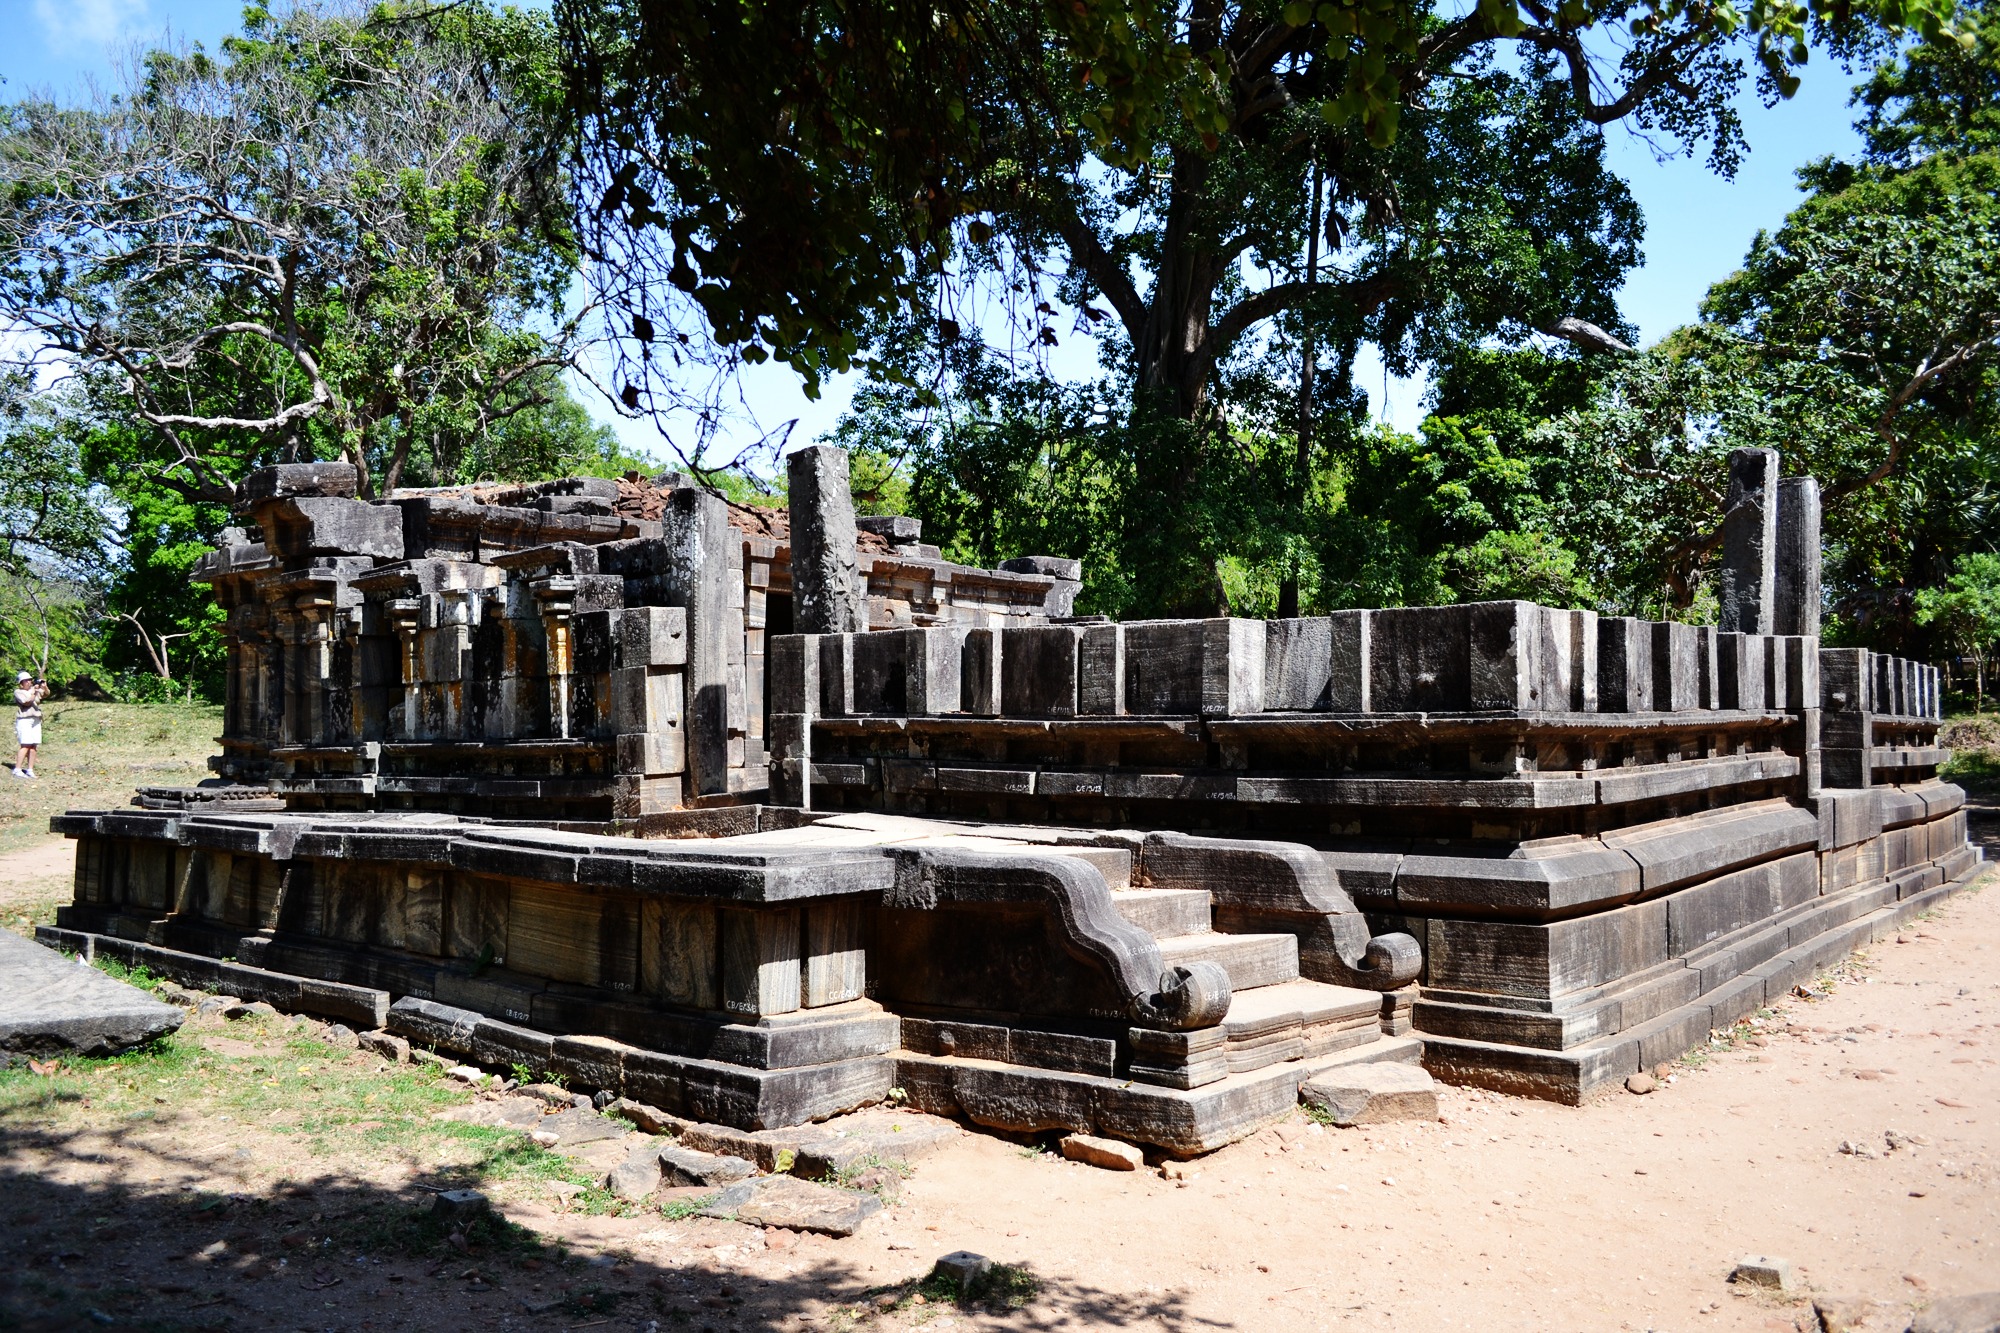
buddhism, castle, ancient, historic, king, temple, ruins, sri lanka, ceylon, archaeological site, ancient ruins, ancient history, mawanella, polonnaruwa